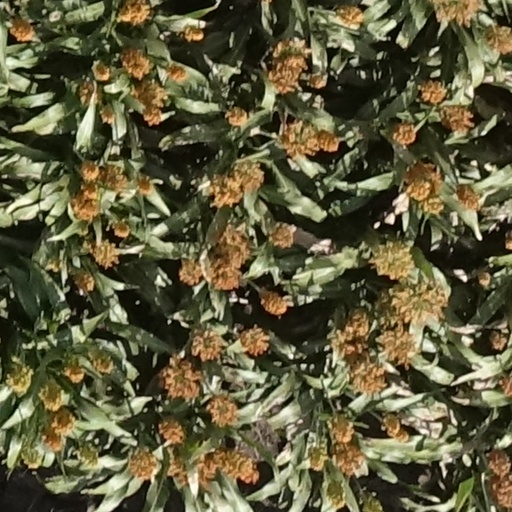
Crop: sorghum